Beyond the Border (1925 film)

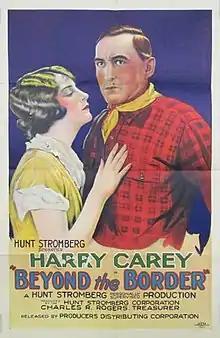
Theatrical poster

Beyond the Border is a 1925 American silent Western film directed by Scott R. Dunlap, produced by Hunt Stromberg and starring Harry Carey. It was released by Producers Distributing Corporation.